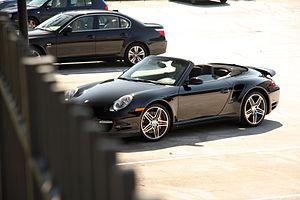
Porsche 911 (997) Turbo Cabriolet
La Porsche 911 (997) ou Type 997, apparue dans les concessions en 2004, est la sixième génération de Porsche 911, voiture sportive de prestige développée par le constructeur allemand Porsche. Elle est également la 911 qui connaît le plus fort succès puisque qu'au troisième trimestre de 2007, 100 000 exemplaires ont été vendus. Un record pour Porsche qui s'explique entre autres par les nombreuses déclinaisons de la 997.